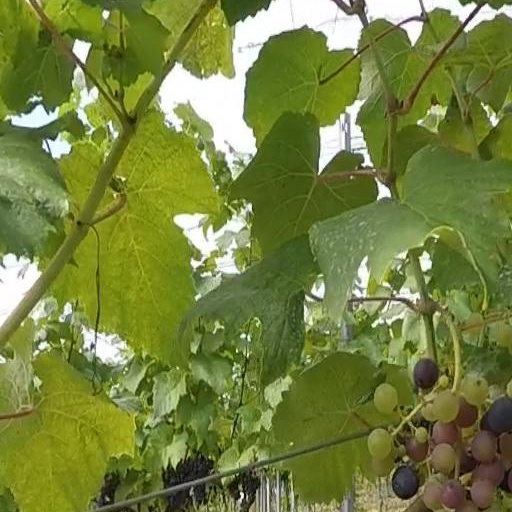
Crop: grape